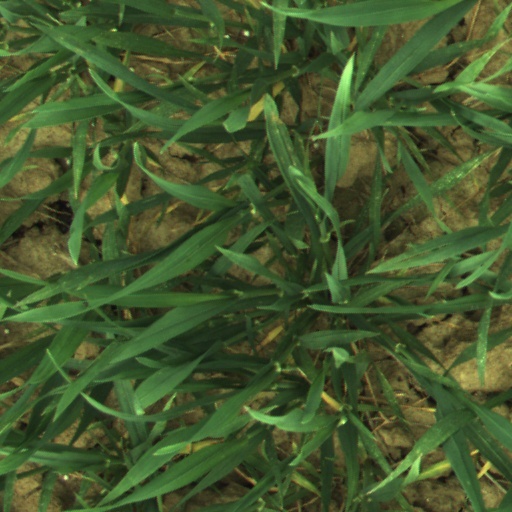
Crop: wheat